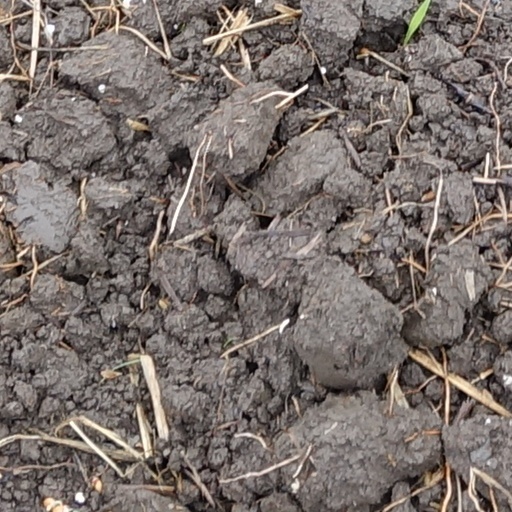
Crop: wheat